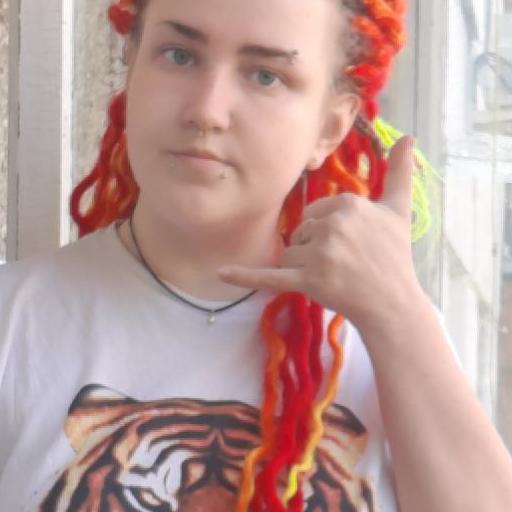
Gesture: call